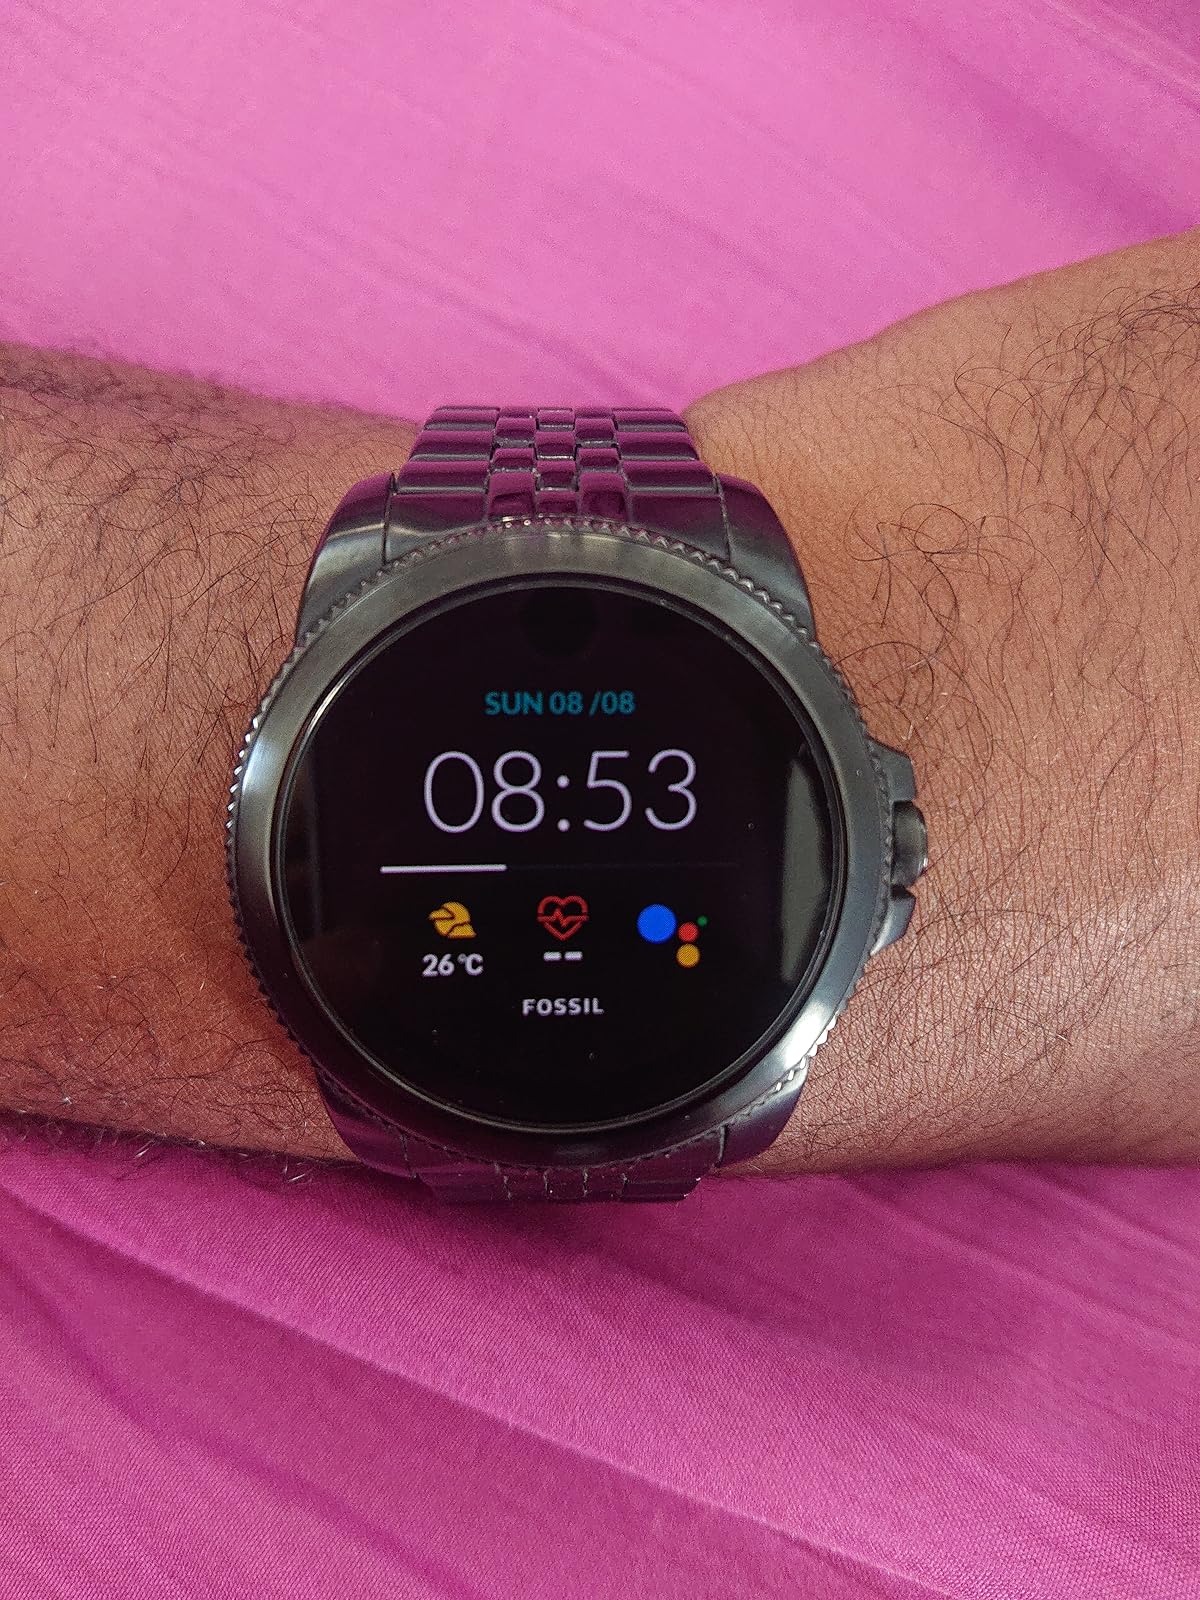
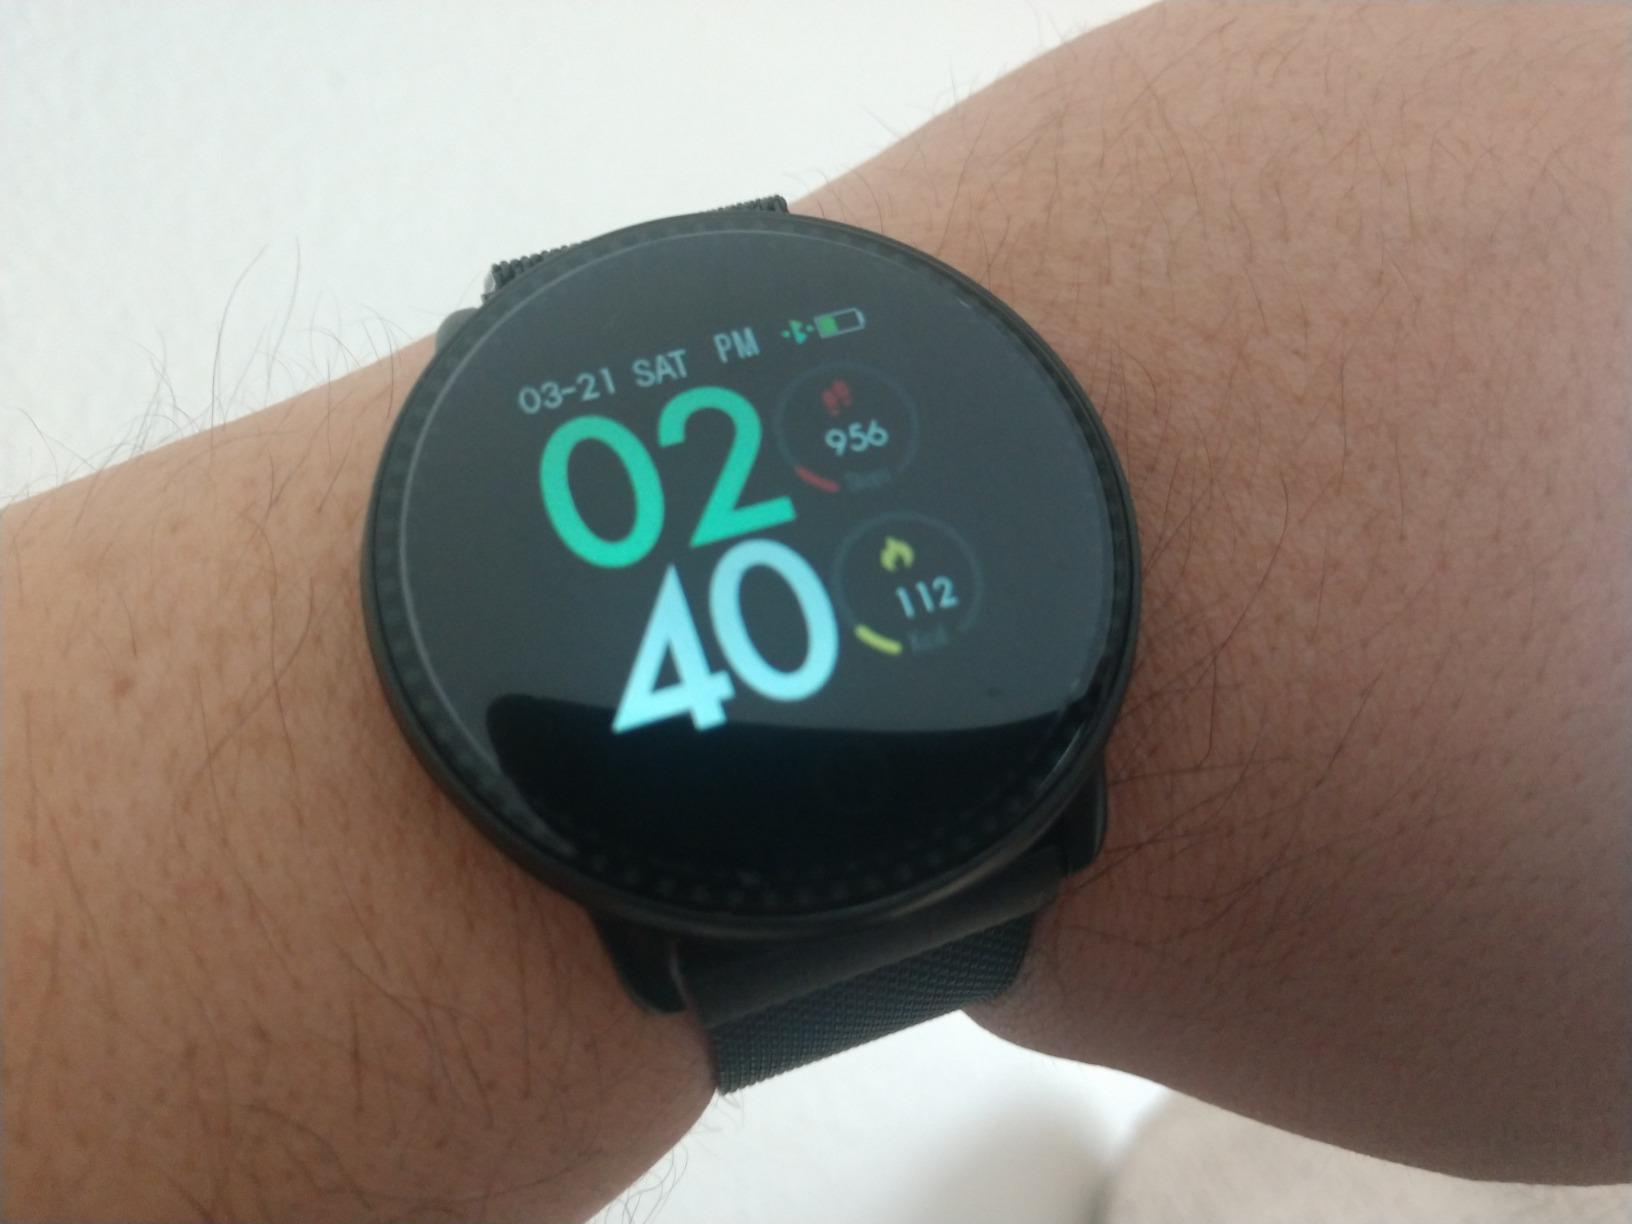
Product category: smartwatch
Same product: no